Englischer Garten

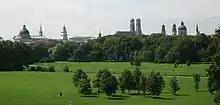
"Englischer Garten" with Munich skyline

The Englischer Garten ("English Garden") is a large public park in the centre of Munich, Bavaria, stretching from the city centre to the northeastern city limits. The creation began in 1789, supervised by Sir Benjamin Thompson (1753–1814), later Count Rumford ("Reichsgraf von Rumford"), for Prince Charles Theodore, Elector of Bavaria. Thompson's successors, Reinhard von Werneck (1757–1842) and Friedrich Ludwig von Sckell (1750–1823), advisers on the project from its beginning, both extended and improved the park.